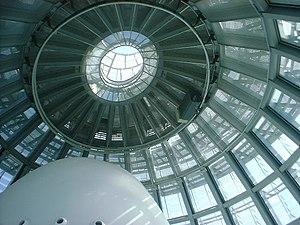
La Tour Glòries /ˈɡɫɔɾiəs/, anciennement Tour Agbar /əɡˈbaɾ/, est un gratte-ciel de Barcelone en Espagne, datant du début du XXIᵉ siècle. Elle a été dessinée par l'architecte français Jean Nouvel en collaboration avec la société b720 Fermín Vázquez Arquitectos. La tour a ouvert ses portes en juin 2005, et a été inaugurée officiellement par la famille royale d'Espagne le 16 septembre 2005.